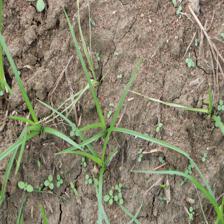
Label: Grass